Guy Henry (actor)

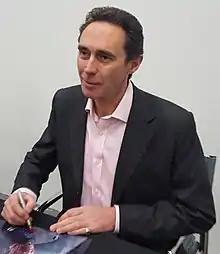
Henry at Stockholm International Fairs in 2018

Guy Henry (born 17 October 1960) is an English actor whose roles include Henrik Hanssen in "Holby City", Pius Thicknesse in "Harry Potter and the Deathly Hallows – Part 1" and "Part 2", Cassius in "Rome" and Grand Moff Tarkin in "Rogue One".